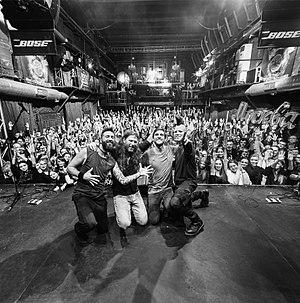
Diary of Dreams est un groupe musical allemand, mené par le chanteur Adrian Hates. Après des débuts dark wave, le style musical évolue au tournant du siècle et intègre des éléments electro et pop futuriste.